1934 Auckland Rugby League season

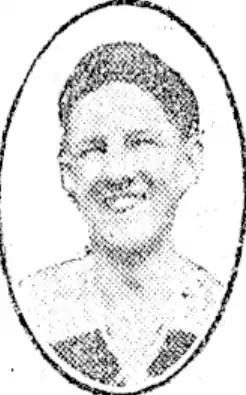
Eric Fletcher debuted for Richmond. He became Kiwi #239 the following year.

Early in the match between City and Richmond Puti Tipene (Steve) Watene (City) was concussed and carried off the field. Then their halfback, Vincent Axmann failed to take the field leaving them a player short as Watene was able to be replaced (by Hughes), Axmann could not be due to the second half replacement rule. Their outstanding lock, William McLaughlin, came out of the scrum to fill in at halfback. For Richmond, Ted Mincham scored a hat trick as did Cliff Satherley. Mincham had recently returned to Auckland from Wellington where he played rugby for Poneke and rugby league for Celtic.